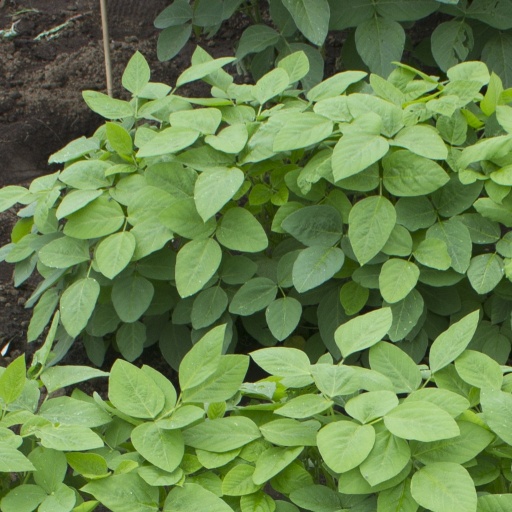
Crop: soybean